Siberian chipmunk

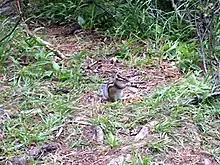
"Eutamias sibiricus" near Lake Kuyguk

The Siberian chipmunk can survive in a variety of habitats and conditions. They are usually found in coniferous forests, stony areas within forests and mountains, habitats filled with shrub, along waterways or roads, or other small patches of agricultural land. In Europe, the introduced populations usually live in deciduous forests, mixed deciduous and coniferous forests, or urban areas with greenery. "Eutamias sibiricus" is able to survive in various environmental conditions, anywhere from 29°N to 69°N latitude, and temperatures from −65 °C to 30 °C. However, this species has a low ability of dispersal, and since they are mainly introduced into woody forests or urban areas with greenery, they have less potential to be naturally dispersed to other regions. Also they have trouble overcoming man-made and naturally occurring obstacles, like roads or swamps.